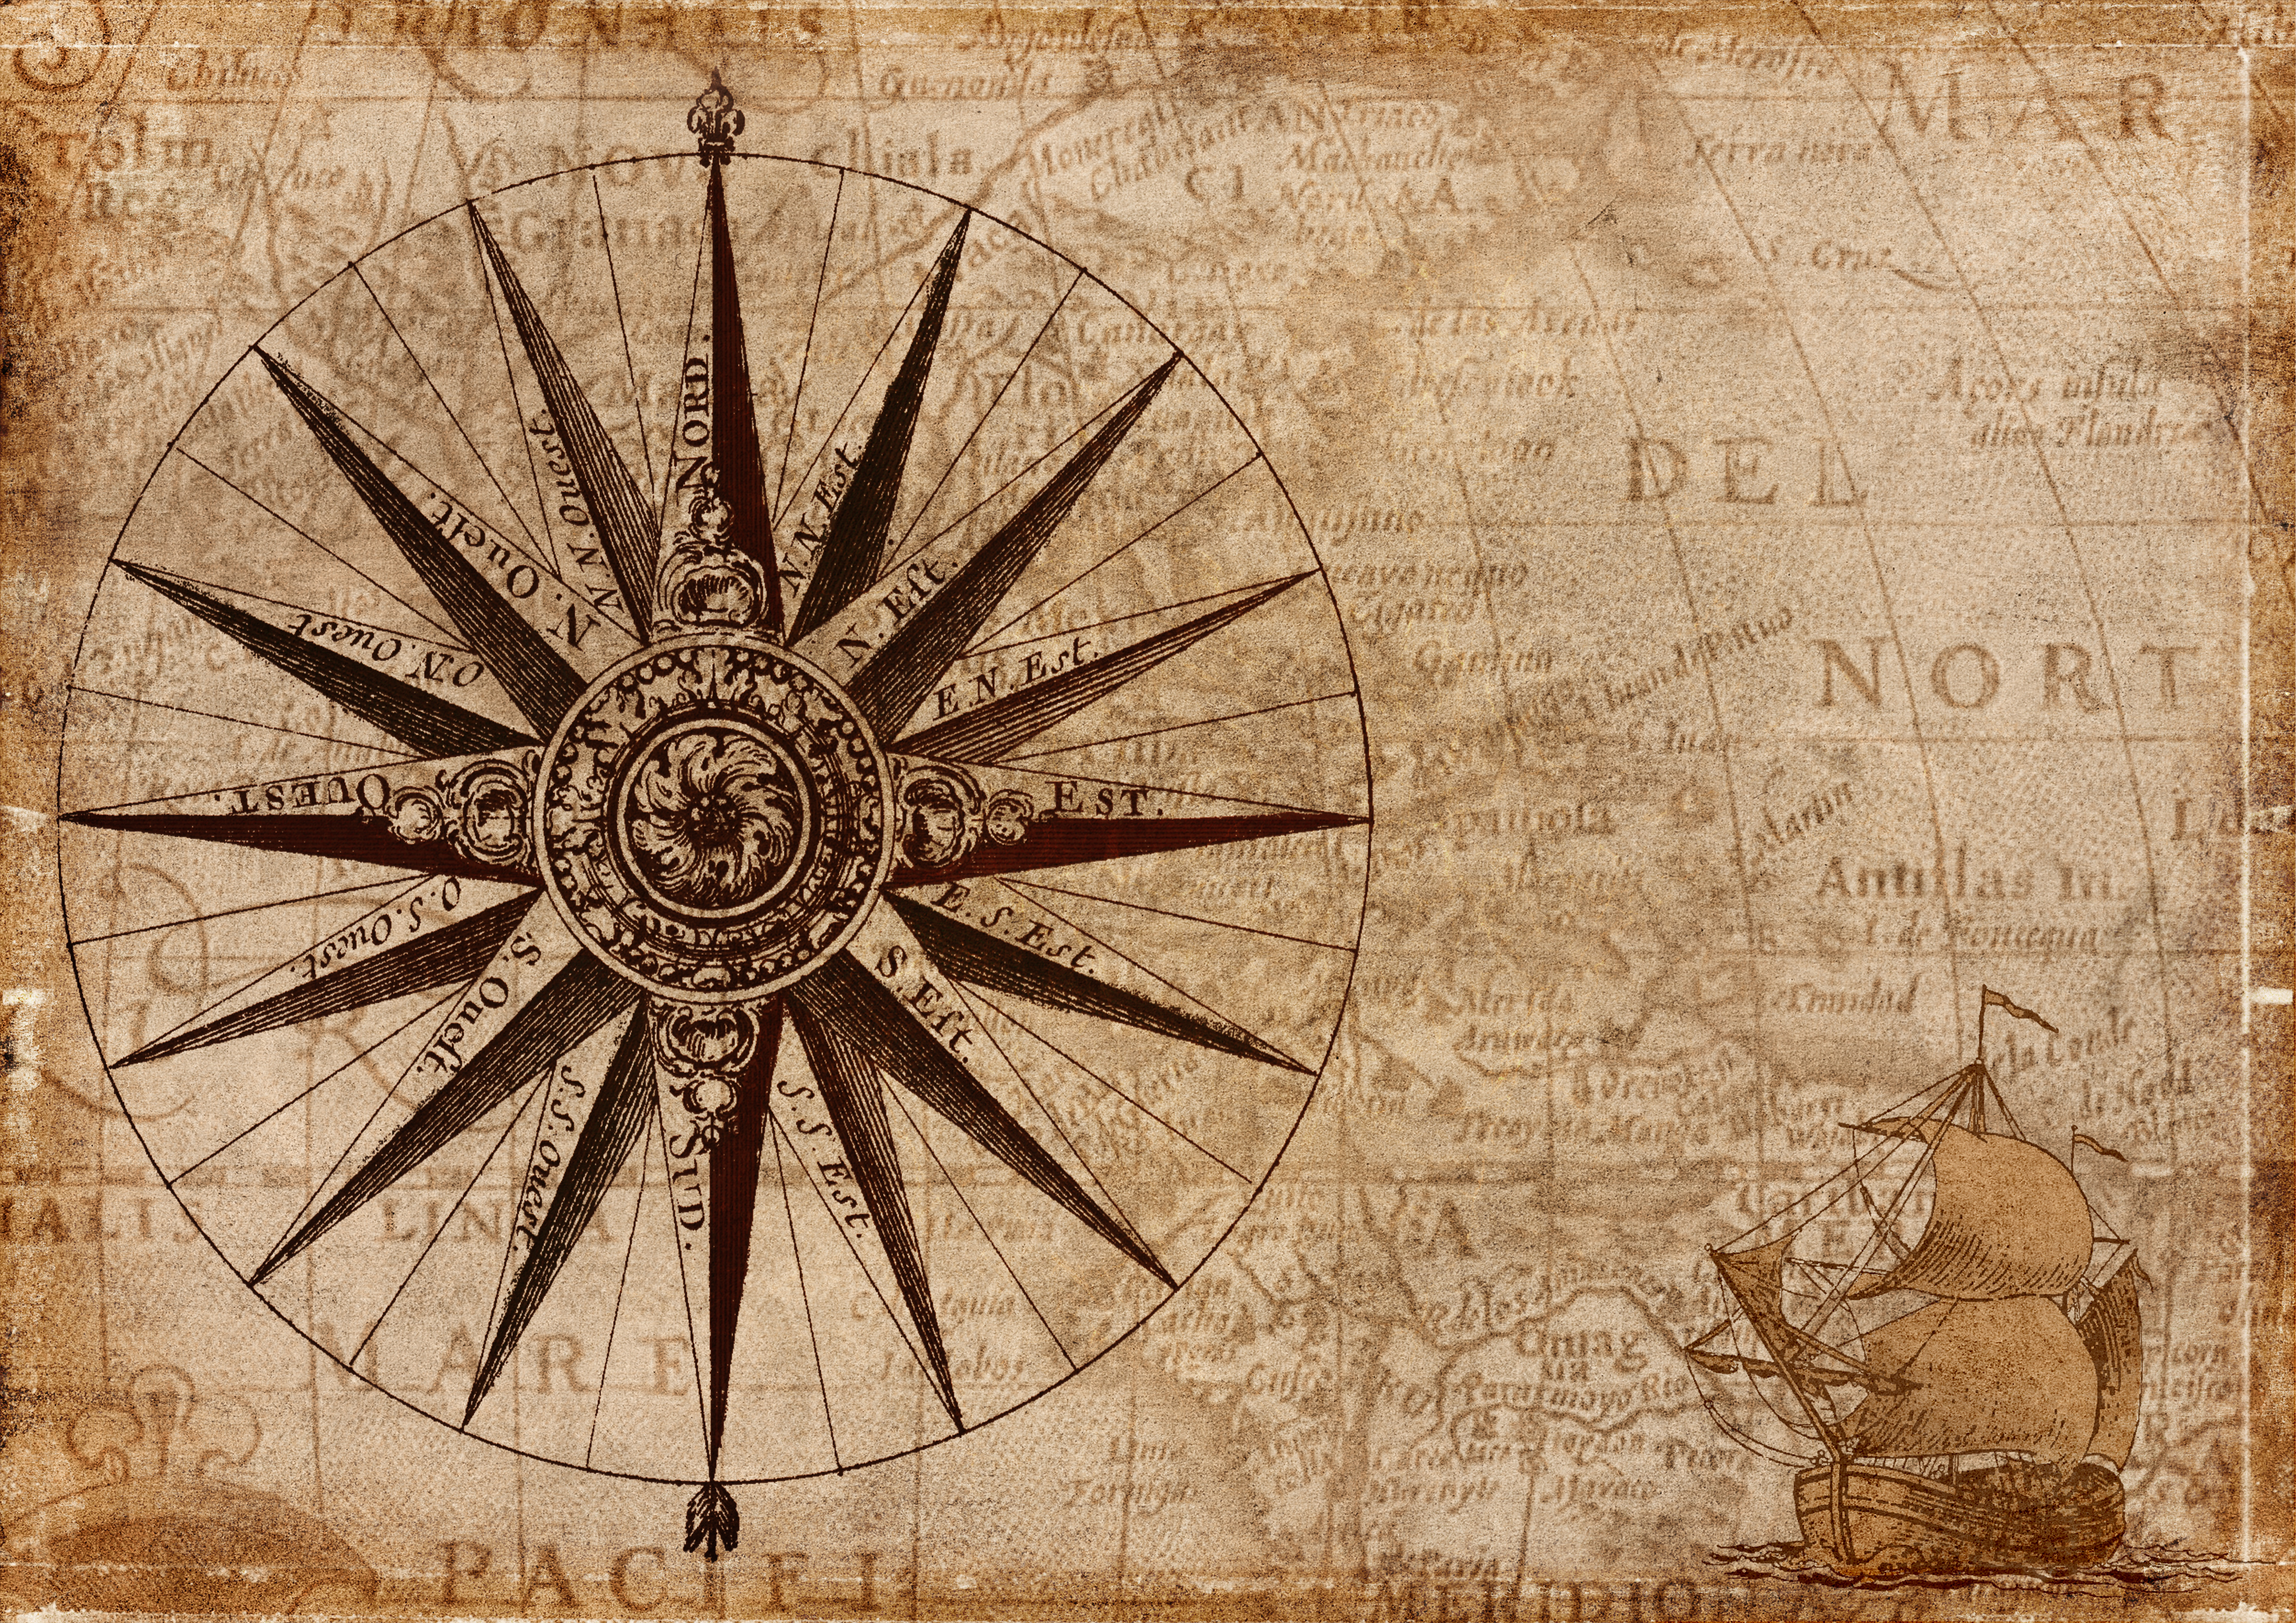
compass, map, nautical, antique, navigation, vintage, direction, history, travel, historical, shipping, seafaring, shabby chic, scrapbook, line, circle, pattern